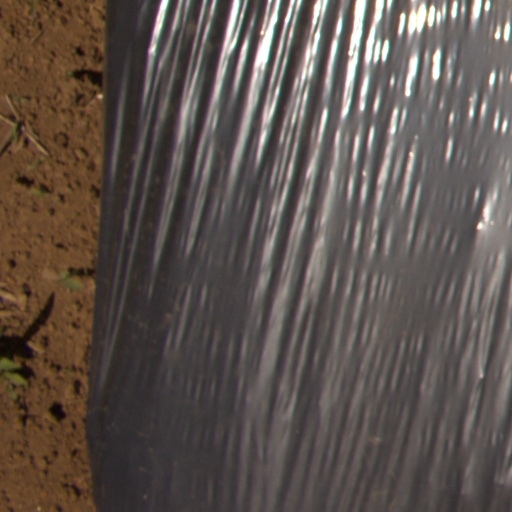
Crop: Jerusalem artichoke